Tunnel 88

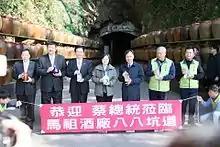
President Tsai Ing-wen visiting Tunnel 88

The tunnel was dug and enlarged by the Republic of China Armed Forces in 1974 to accommodate tanks in the aftermath of Second Taiwan Strait Crisis with the People's Liberation Army in 1958. It took them 10 years to finish the work. It was then named Tunnel 88 to commemorate the 88th birthday of Chiang Kai-shek in 1975, the year he died. The tunnel was later used by Chunghwa Telecom for apparatus room. In 1992, it was handed over to Matsu Distillery. Currently the tunnel is used to store jugs of Kaoliang liquor.